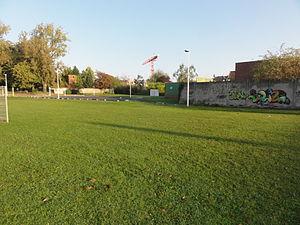
Terril n° 114A dit 13 d'Oignies Est, disparu, Fosse n° 3 de la Compagnie des mines de Carvin, Carvin, Pas-de-Calais, Nord-Pas-de-Calais, France.
La fosse nᵒ 3 dite Saint-Louis de la Compagnie des mines de Carvin est un ancien charbonnage du Bassin minier du Nord-Pas-de-Calais, situé à Carvin. Les travaux de fonçage débutent en 1867, et la fosse commence à produire en 1870. Des corons sont bâtis à proximité de la fosse. Les terrils nᵒˢ 114 et 114A sont édifiés à l'est du carreau. La fosse est détruite durant la Première Guerre mondiale. Des installations plus modestes sont reconstruites. Elle cesse d'extraire en 1943
Dans le bassin minier du Nord-Pas-de-Calais, 339 terrils sont recensés. En 1969, les Houillères leur ont attribué un numéro individuel, pour les référencer, et les exploiter. Ils sont numérotés d'ouest en est, du nᵒ 1 au 202. Une liste complémentaire a été créée dans les années 1970. Les sites y sont numérotés de 203 à 260, sans logique spécifique, chaque numéro ayant été attribué en fonction des sites susceptibles d'être exploités. Certains sites étant composés de plusieurs terrils annexes ou satellites, une lettre suit le numéro.